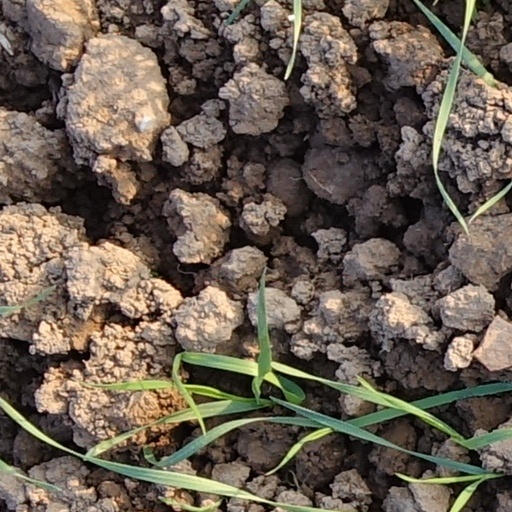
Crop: wheat